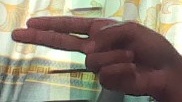
ASL sign: H